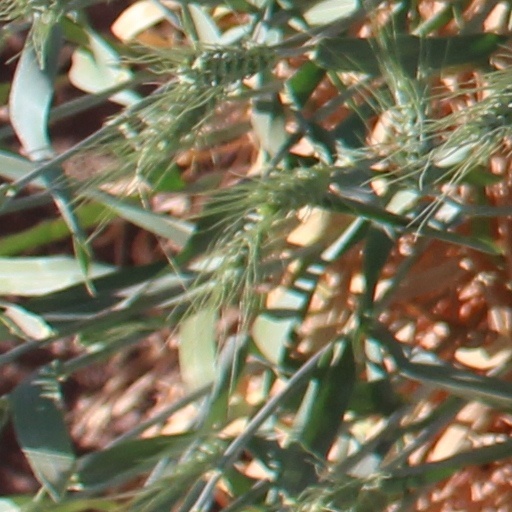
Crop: wheat